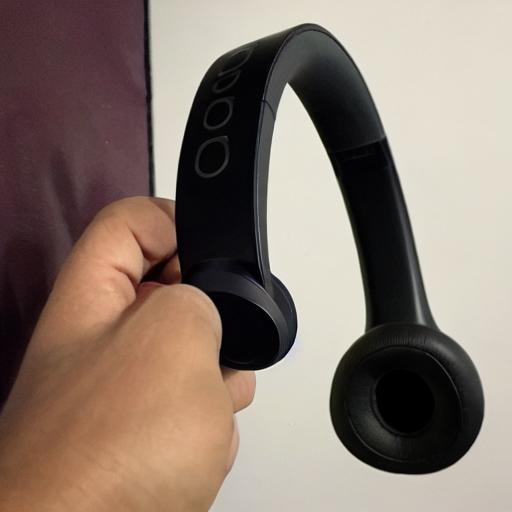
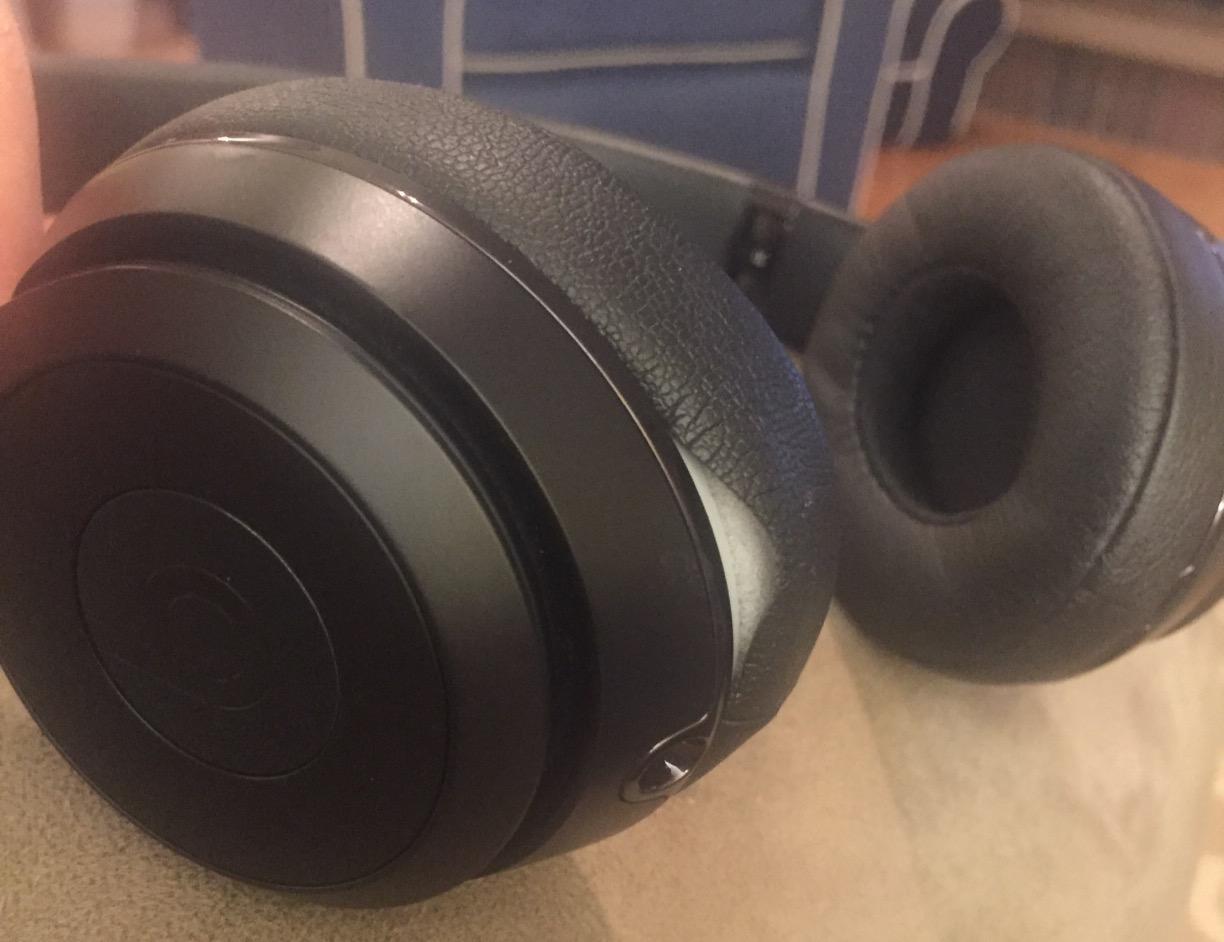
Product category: headphones
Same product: no